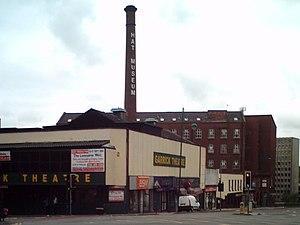
Cette liste des musées du Grand Manchester, Angleterre contient des musées qui sont définis dans ce contexte comme des institutions qui recueillent et soignent des objets d'intérêt culturel, artistique, scientifique ou historique. leurs collections ou expositions connexes disponibles pour la consultation publique. Sont également inclus les galeries d'art à but non lucratif et les galeries d'art universitaires. Les musées virtuels ne sont pas inclus.